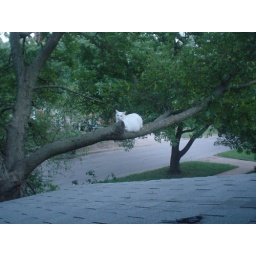
Pearl in the tree outside my window